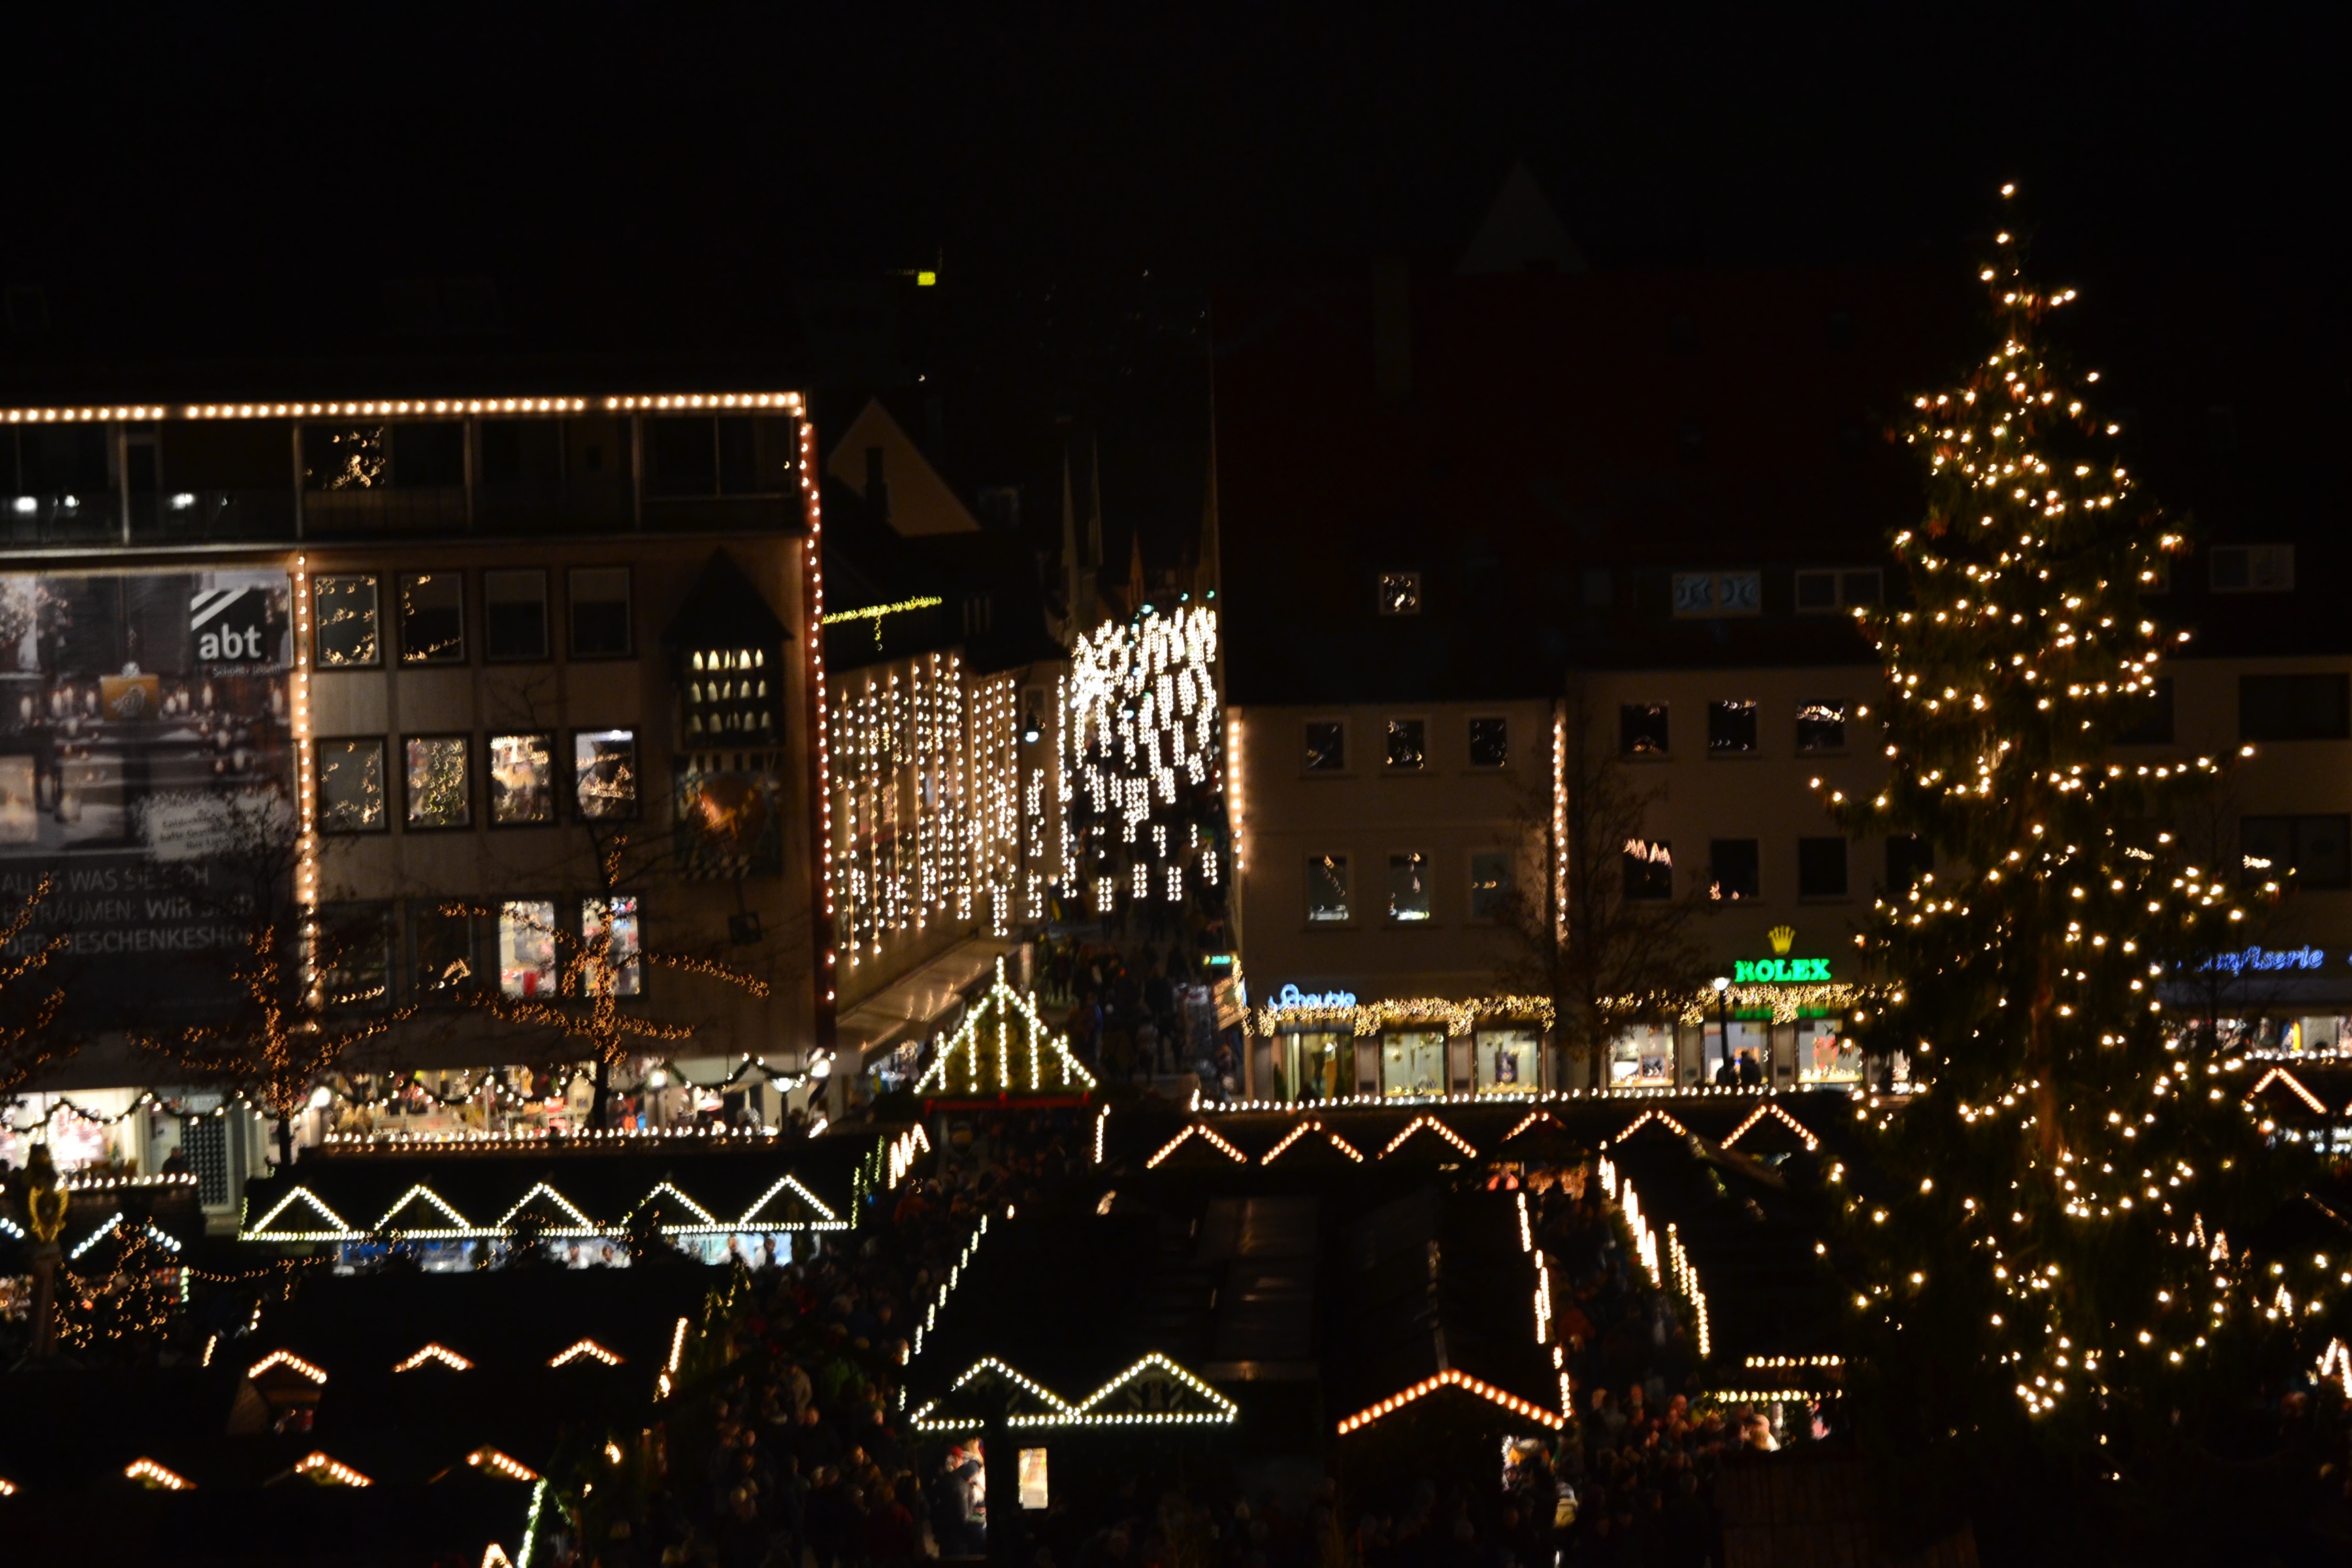
light, skyline, night, city, cityscape, dark, evening, darkness, advent, christmas decoration, lights, christmas market, midnight, metropolis, ulm, christmas lights